Fourth-wave feminism in Spain

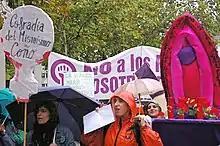
Protest for pro-choice in Madrid, Spain, 28 September 2012. "Deciding not a crime. Abortion Outside the criminal code."

Franco's death precipitated the start of the Spanish third-wave. Like many other western countries, this movement defined feminism as a social, political and cultural movement. Spanish third-wave feminism was the result of high-profile quarrels among leftist women and increasingly involvement of male dominated political organizations. This new wave of feminism was both similar and notably dissimilar to their American counterparts of the same name by being more explicitly socialist and politically focused on class in their orientation. Third-wave Spanish feminism focused on the autonomy of women in their ability to define their own priorities and strategies. The major organization in the wave's early history was Frente de Liberación de la Mujer, which was founded in 1976 in Madrid. Other third-wave feminist women founded Partido Feminist (PF) and Seminario Colectivo Feminista, an organization founded in 1976 as a result in a split inside PF. According to A. Valcárcel, "Without a recognizable feminist past, having suffered like the whole country the ablation of memory, we supplied ourselves with varied sources but it helped us a lot not to miss the very magnitude of the objectives we were facing." Third-wave feminism process wise was often about self-criticism. This process nearly destroyed feminism as a movement in Spain.